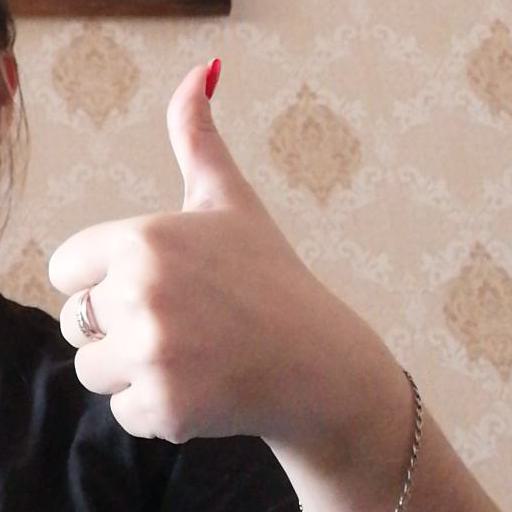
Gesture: like